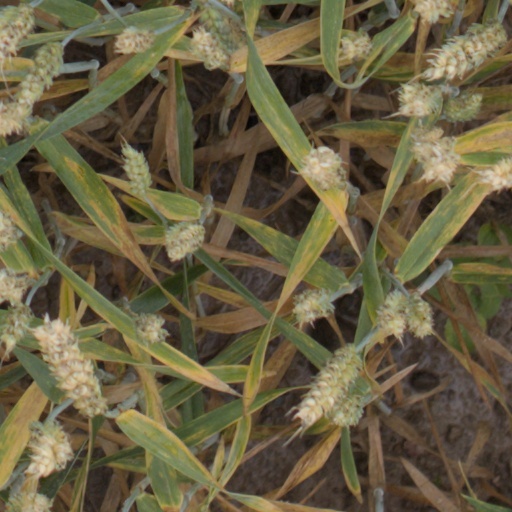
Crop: wheat